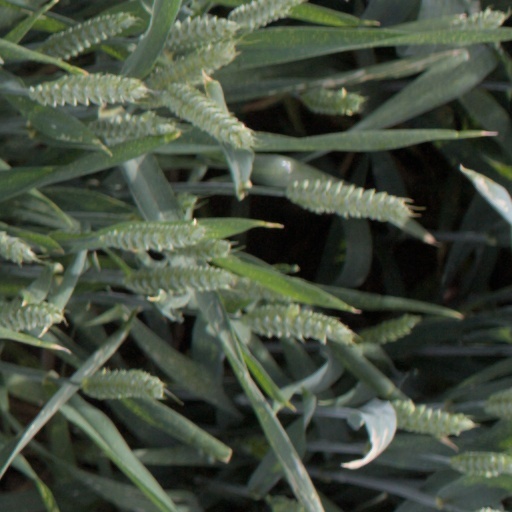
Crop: wheat